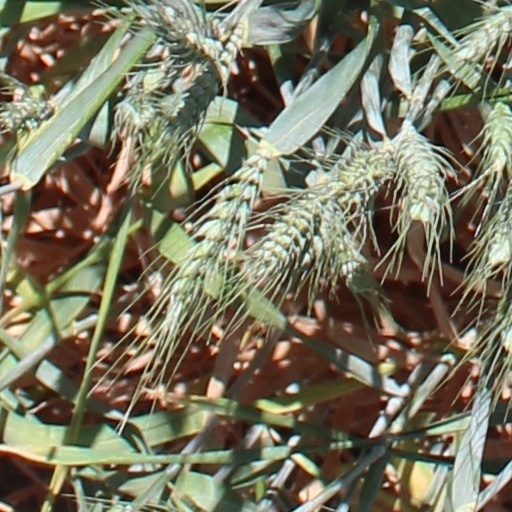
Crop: wheat